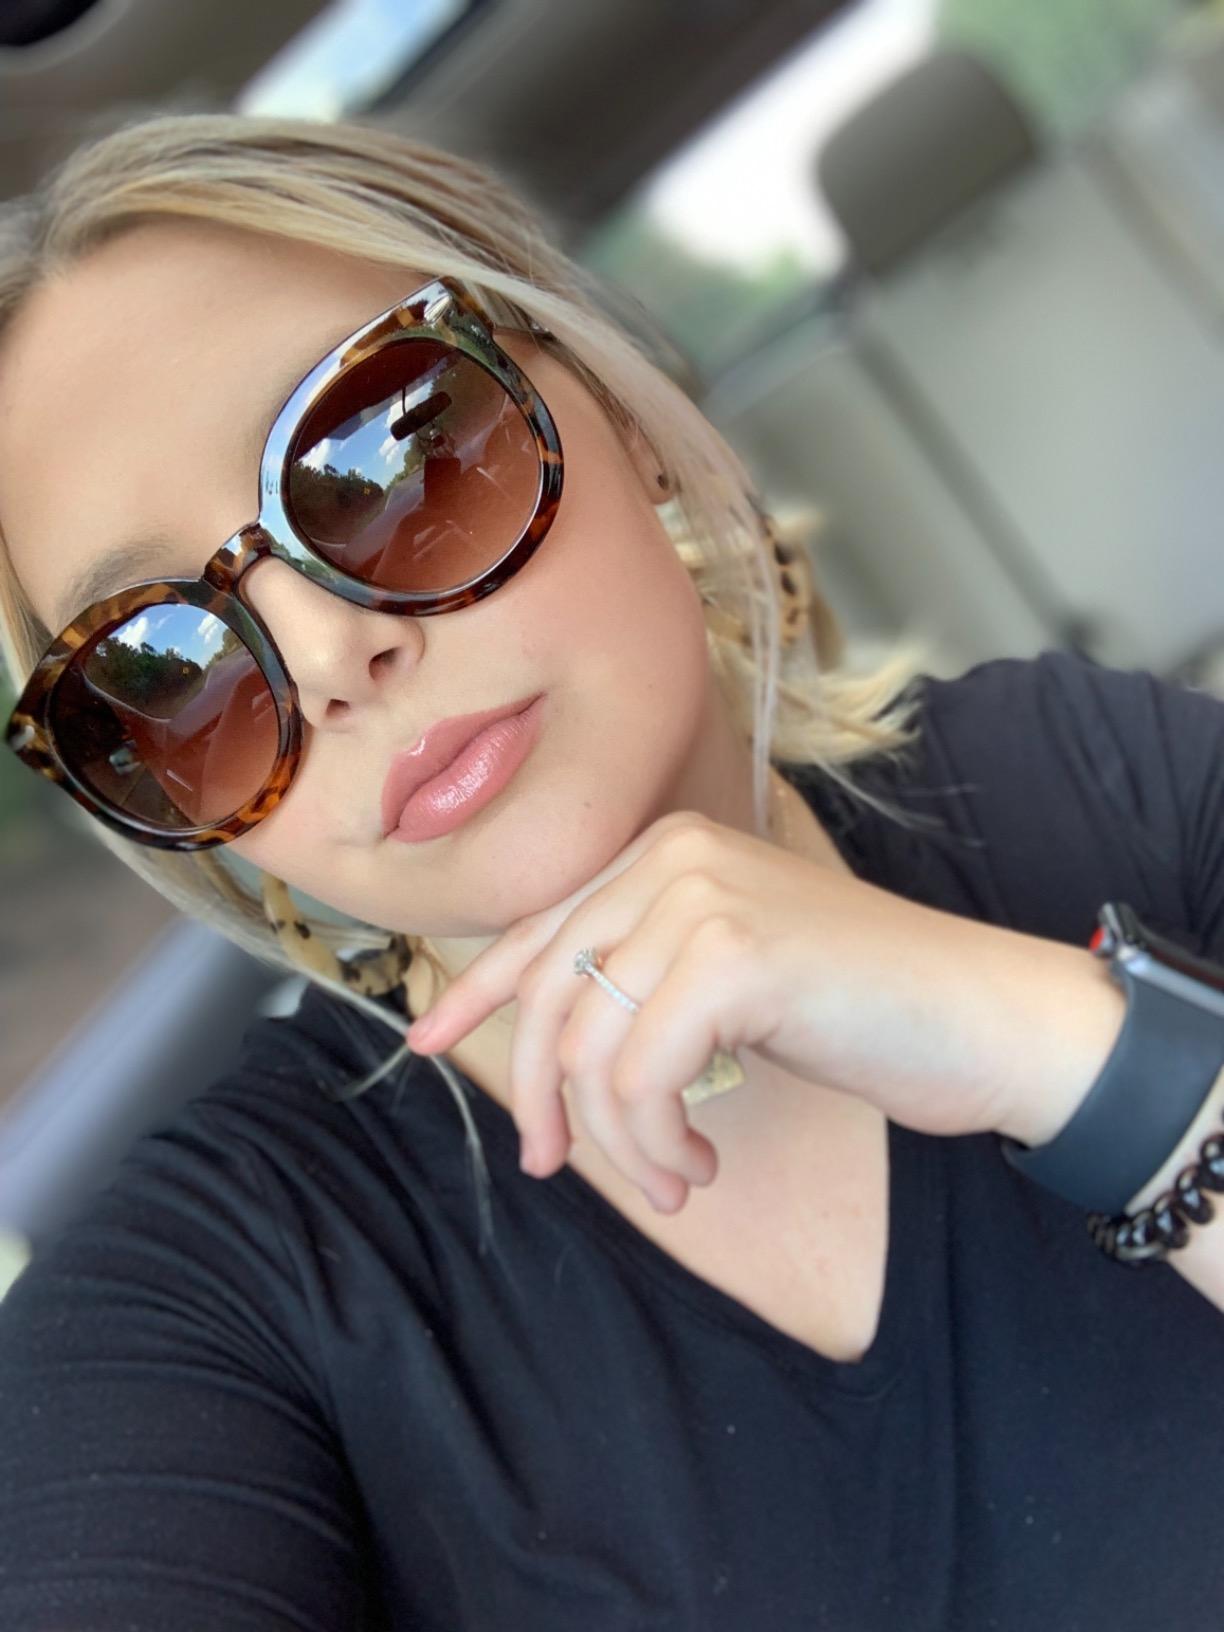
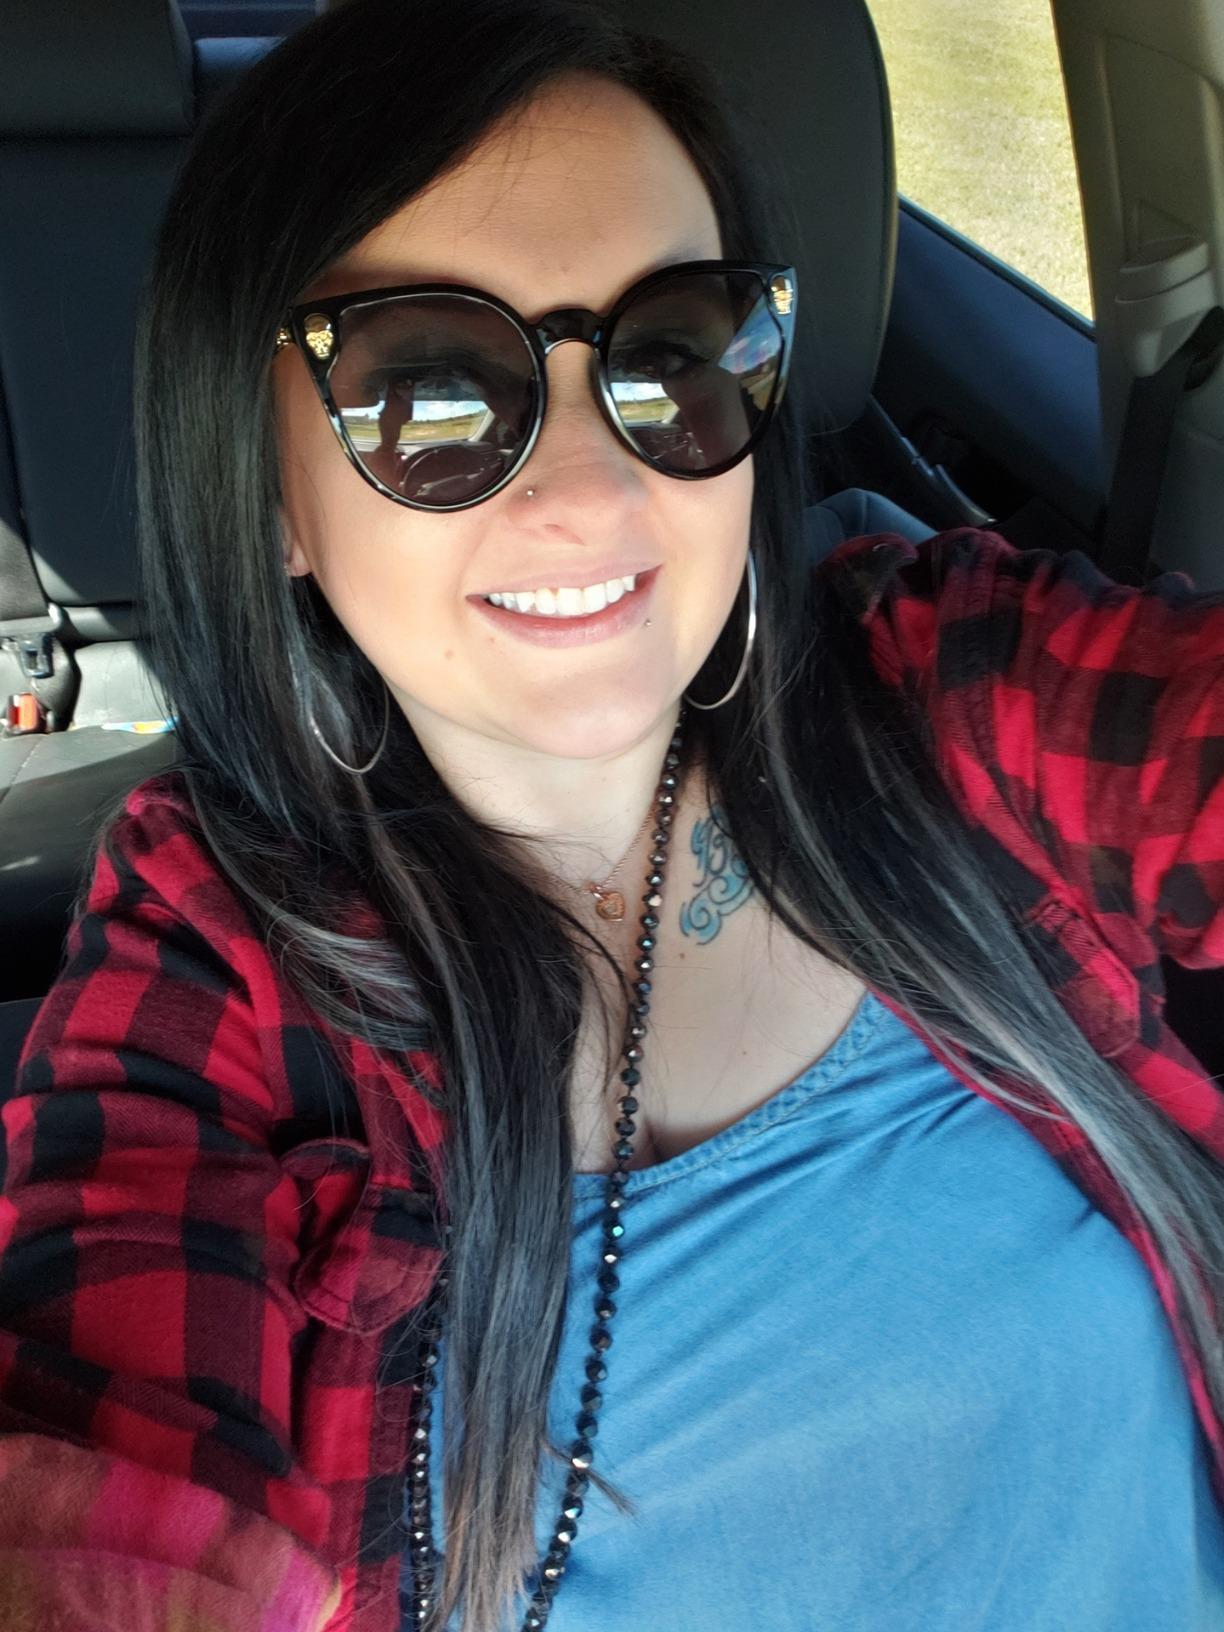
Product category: accessories_sunglasses
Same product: no